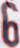
Number: 6